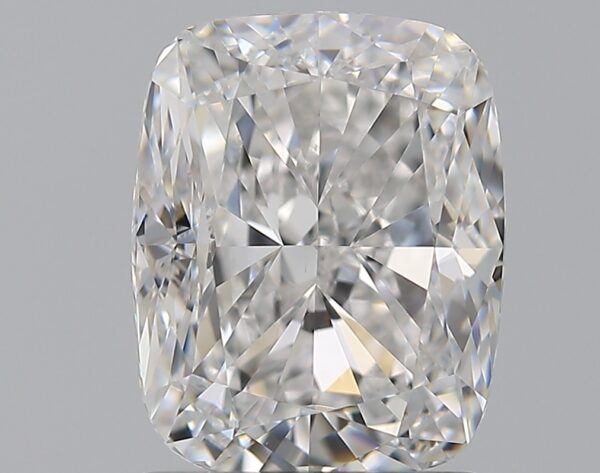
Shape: cushion
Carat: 2
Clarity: VS1
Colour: E
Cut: VG
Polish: EX
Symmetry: VG
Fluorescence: F
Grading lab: GIA
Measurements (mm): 7.84 x 6.28 x 4.5